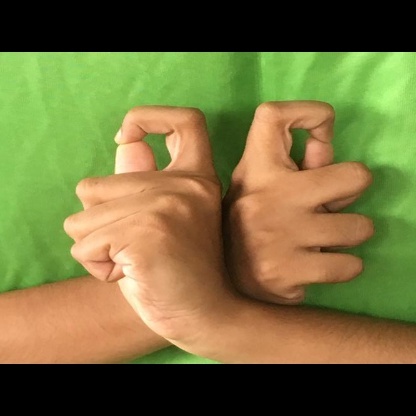
Mudra: Berunda